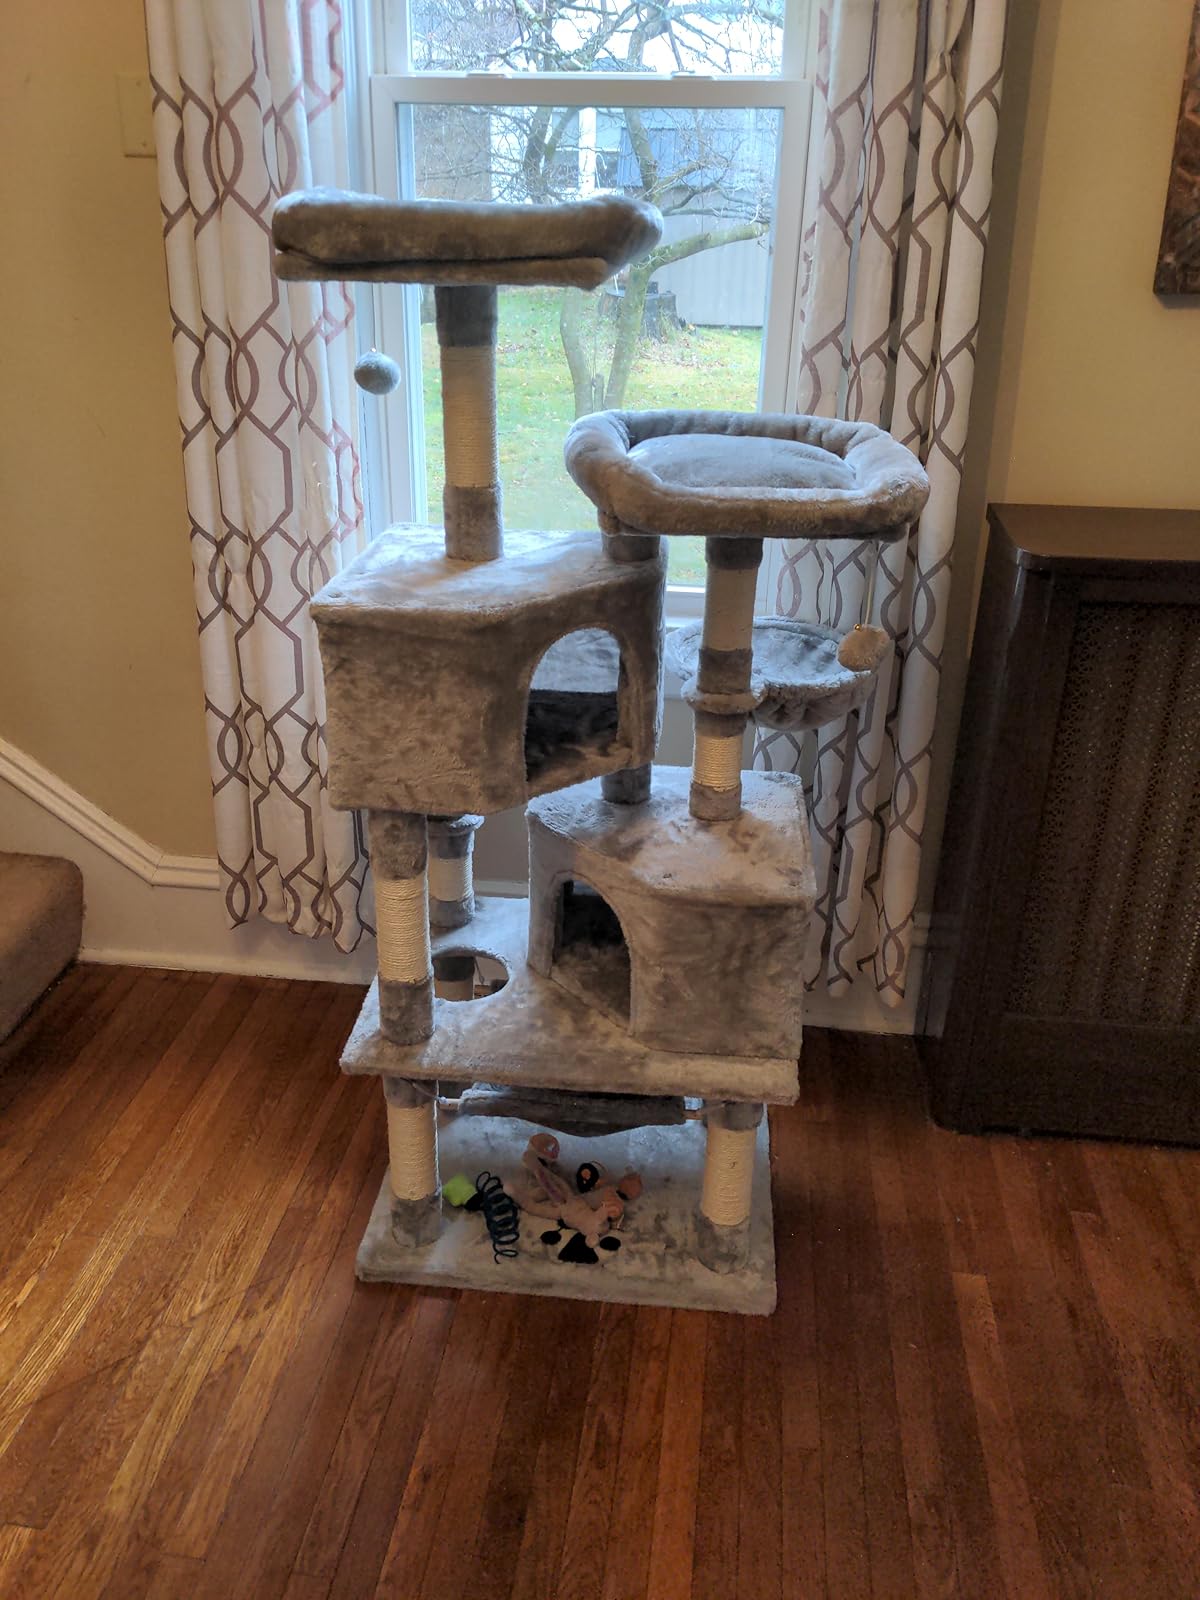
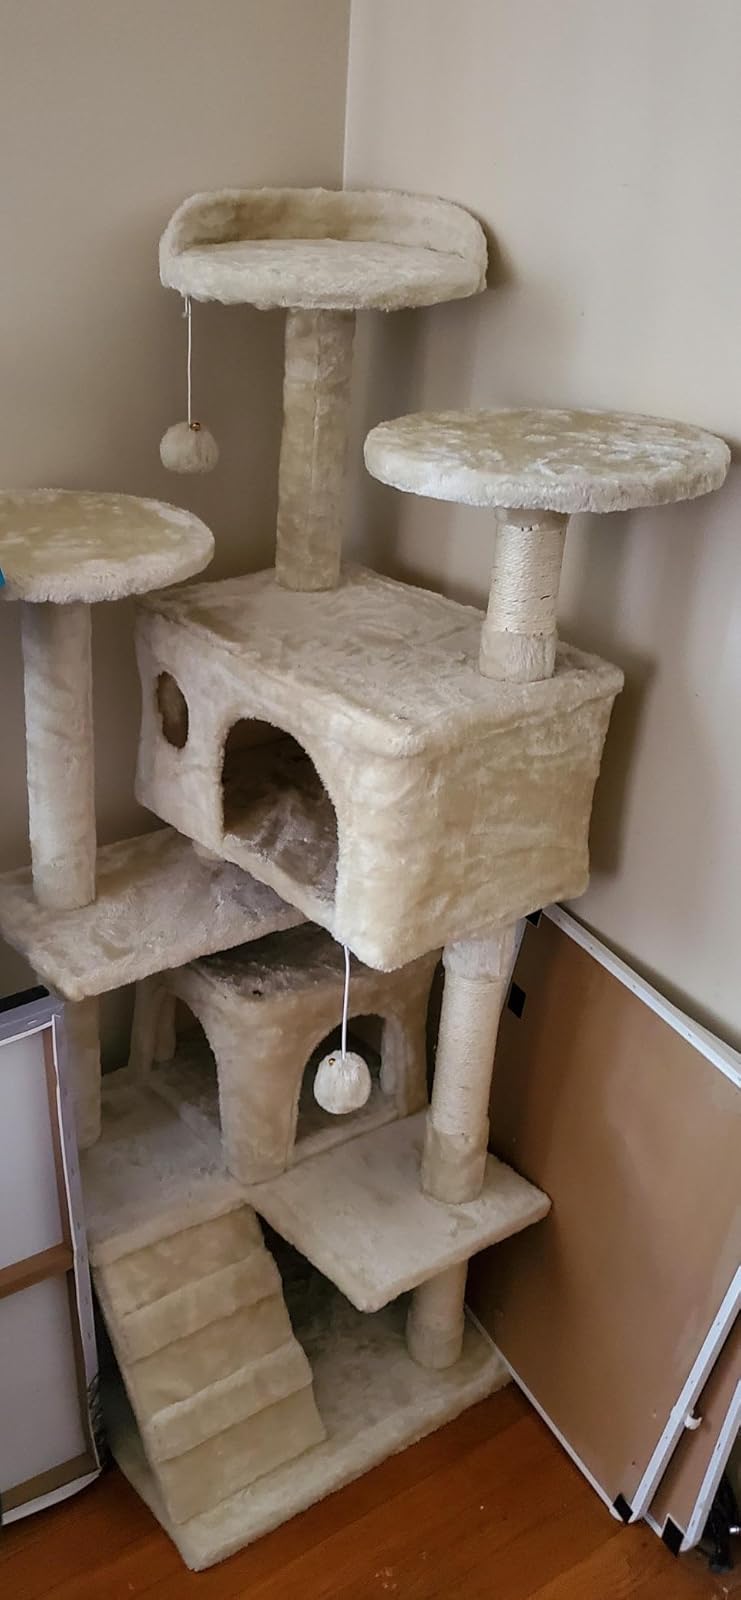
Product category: items_cat tree
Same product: no